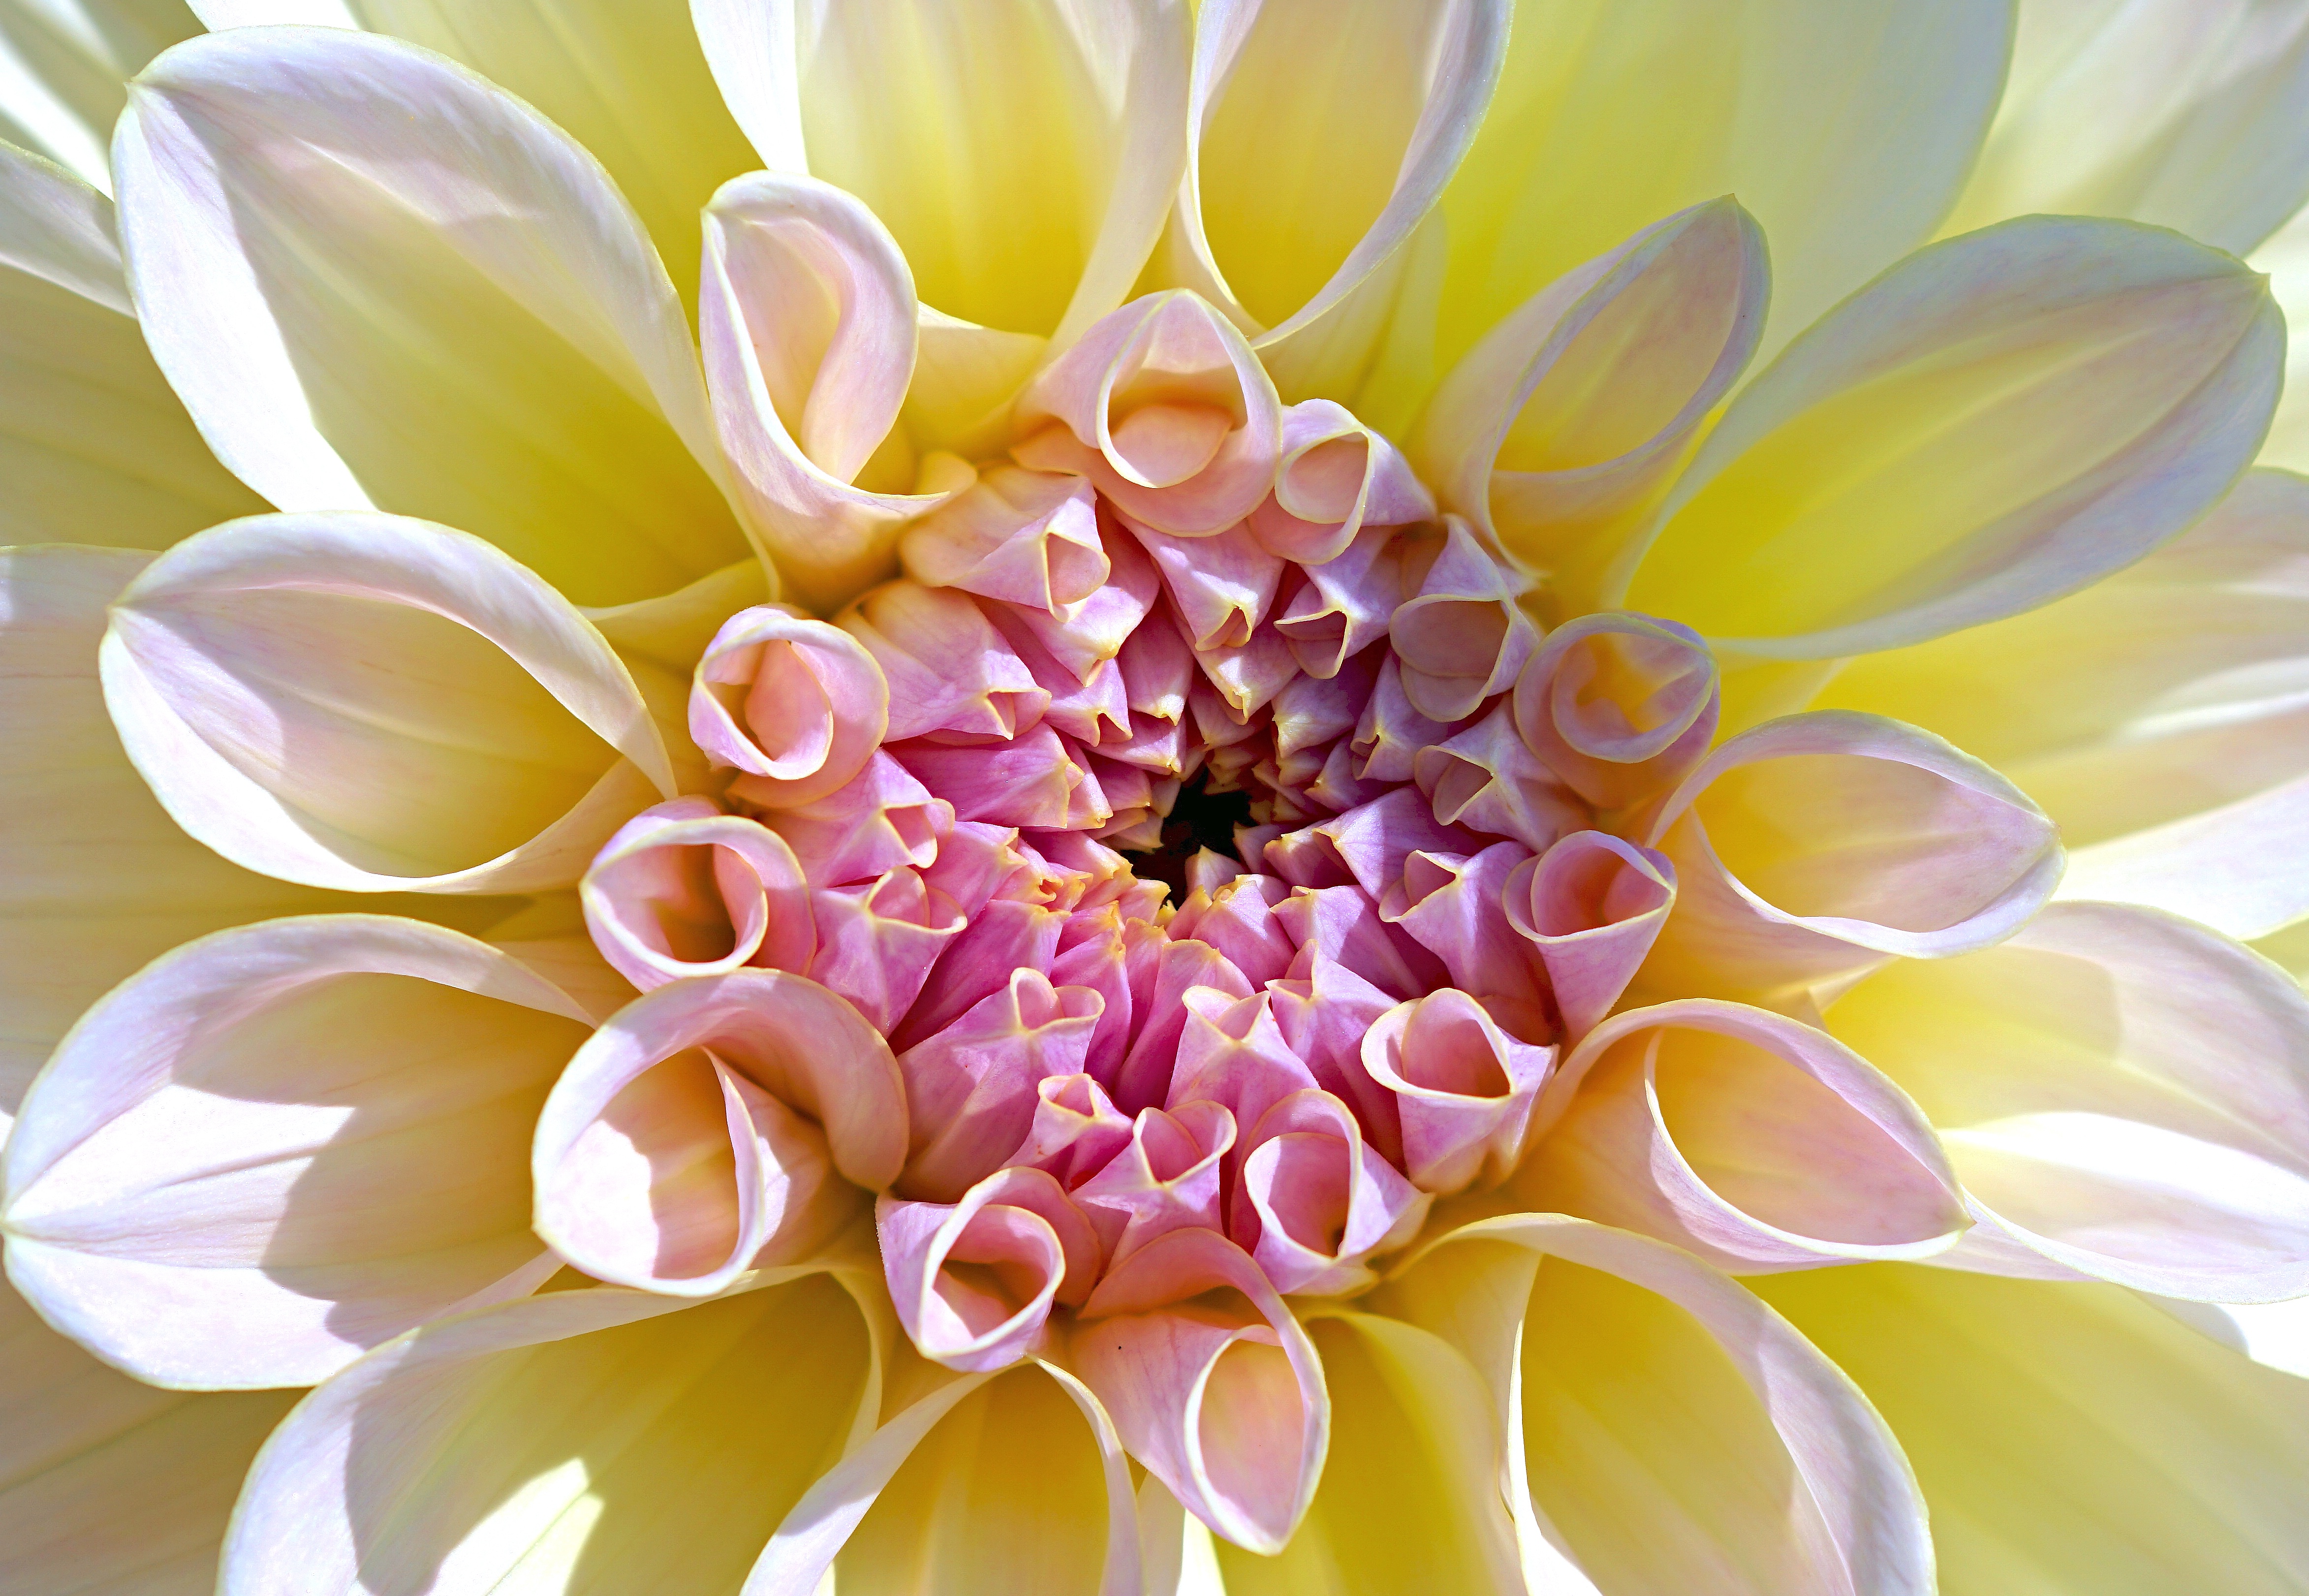
nature, blossom, plant, white, flower, petal, bloom, rose, macro, yellow, garden, pink, close, flora, dahlia, flower garden, late summer, dahlia garden, autumn flower, floristry, ornamental plant, garden plant, flowering plant, ornamental flower, daisy family, flower bouquet, cut flowers, floral design, land plant, chrysanths, flower arranging